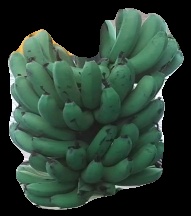
Variety: pachbale
Grade: grade2